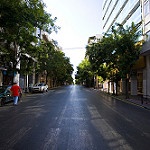
Scene: Outdoor